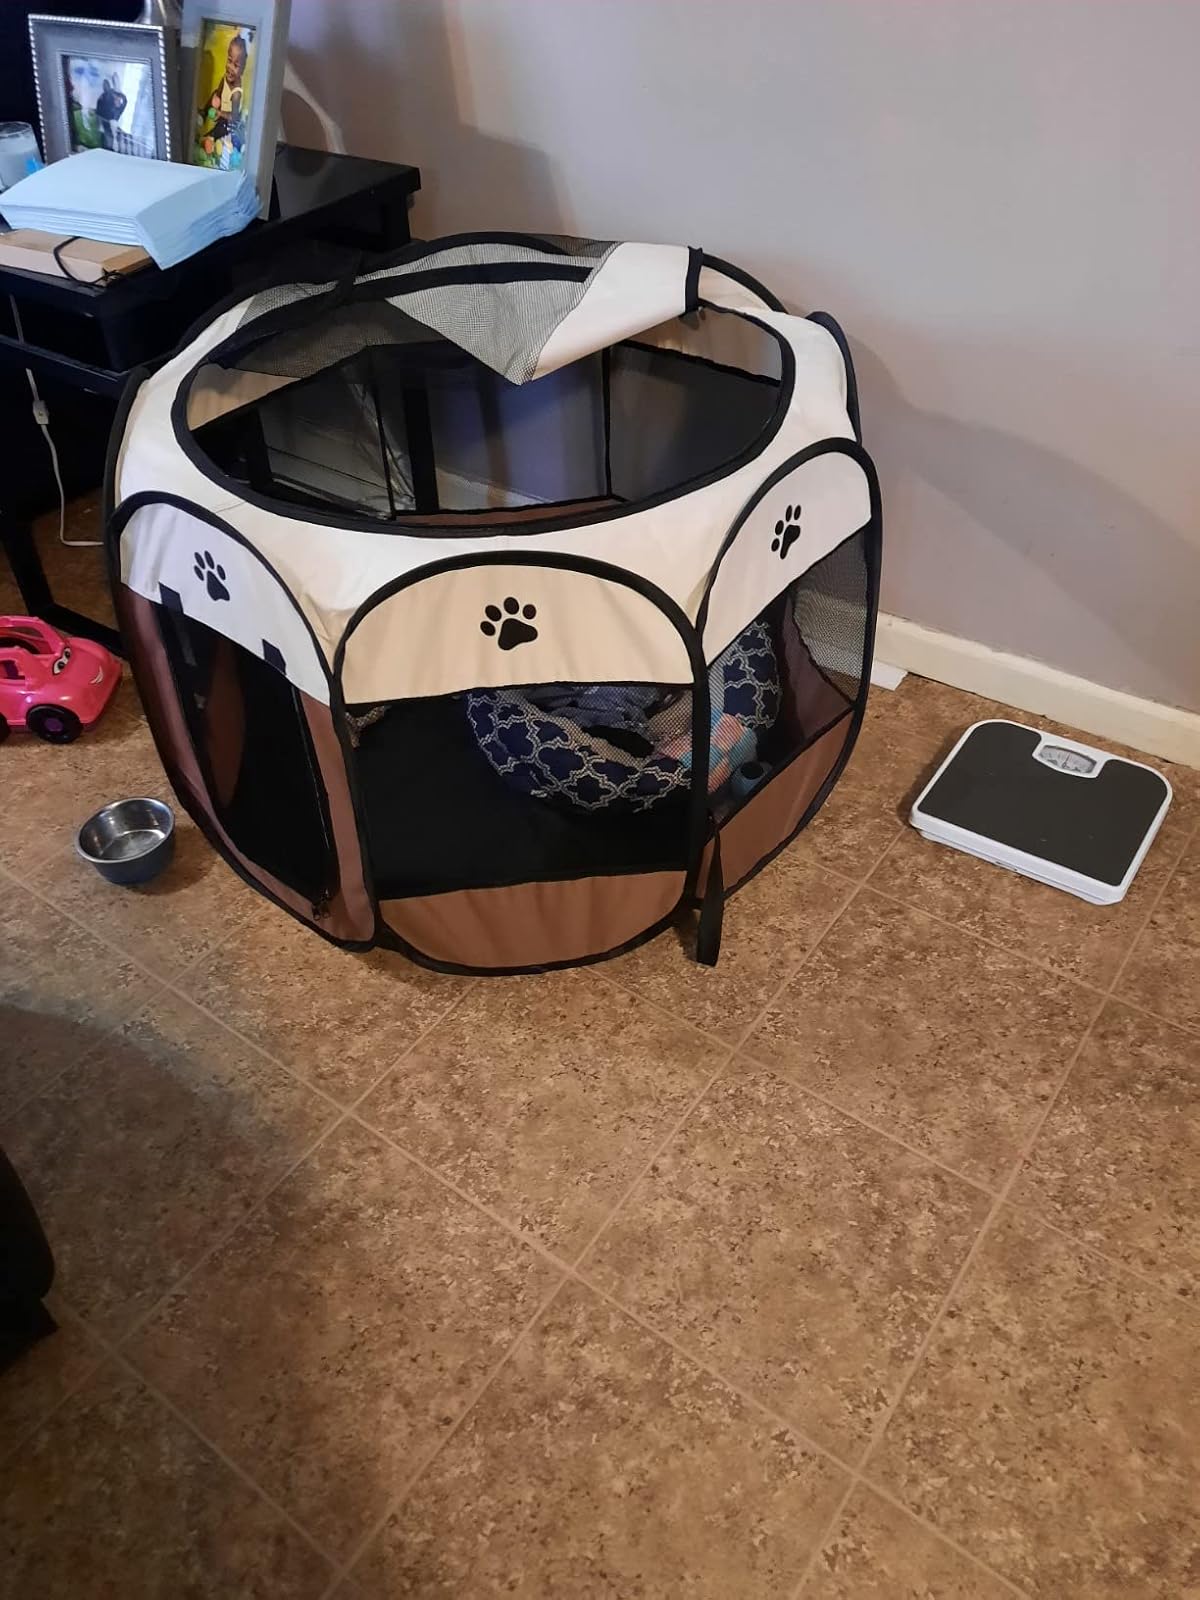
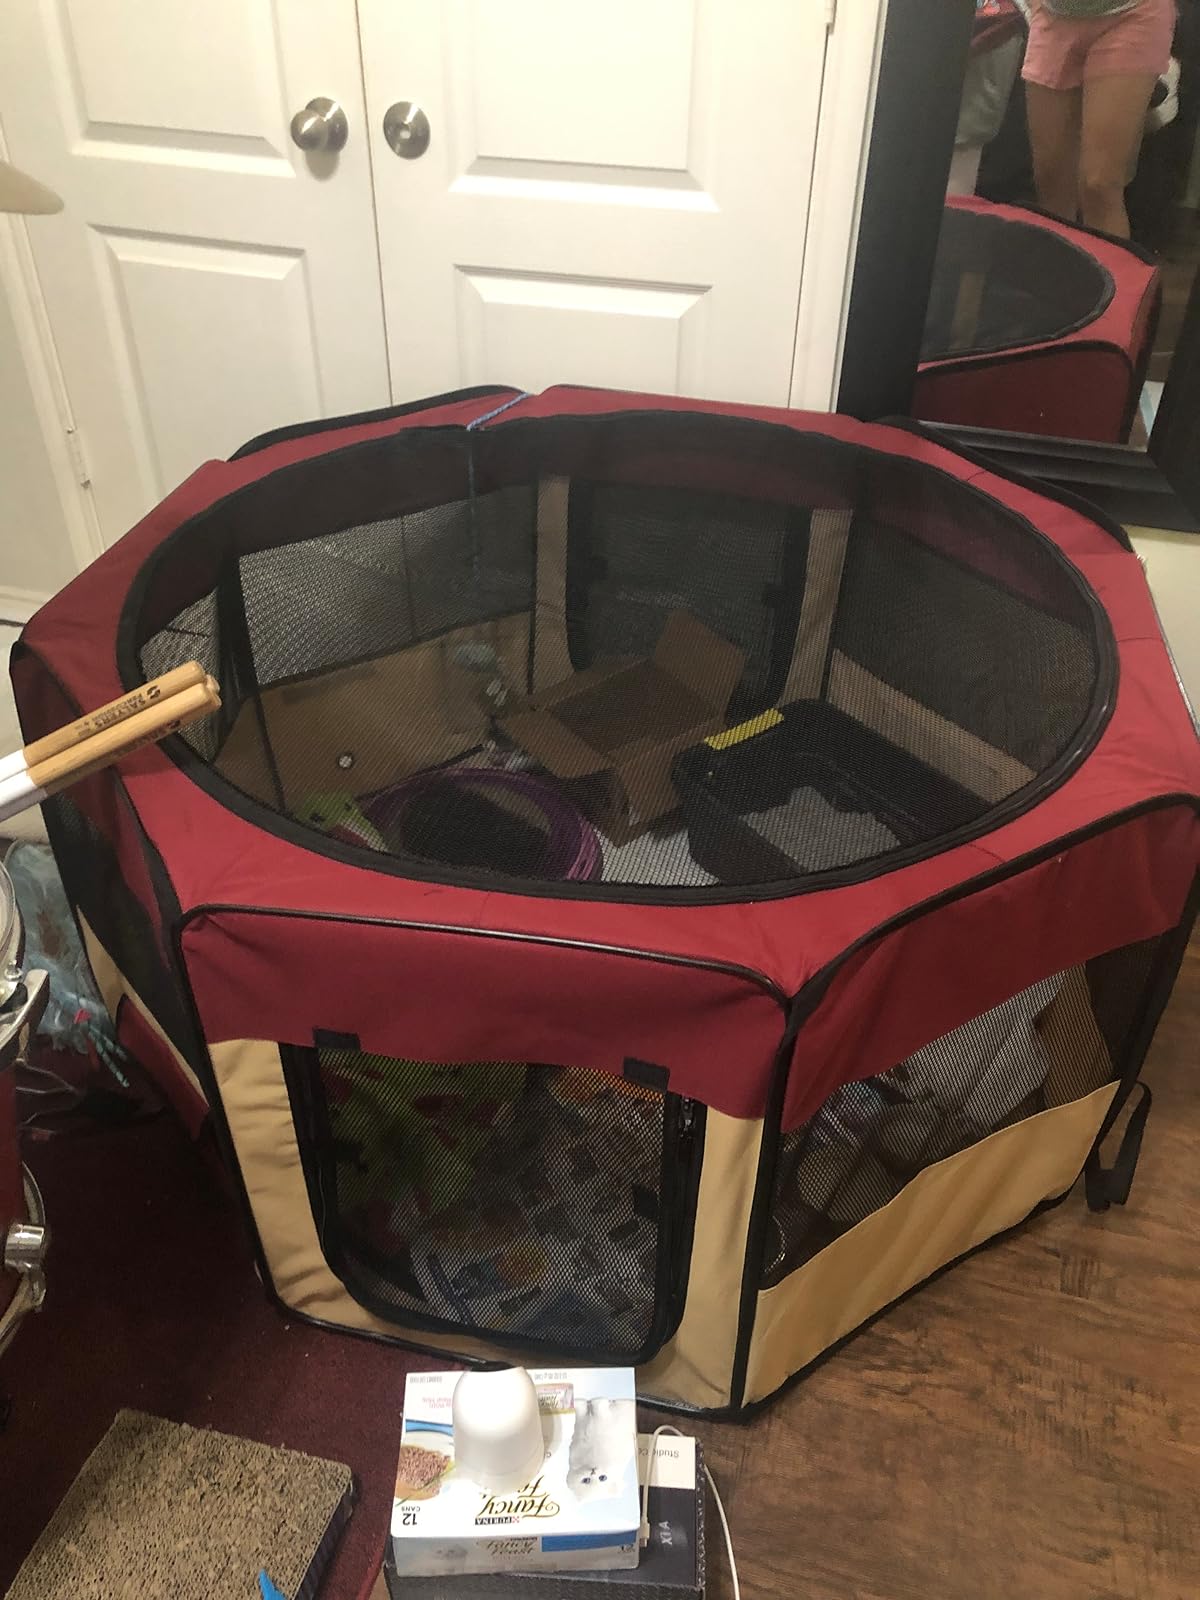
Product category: items_kennel
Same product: no